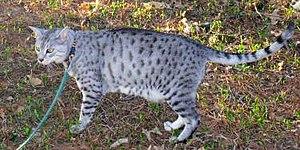
Le mau égyptien est une race de chat originaire d'Égypte et développée à partir des années 1953 en Italie puis aux États-Unis par une princesse russe. Rapidement reconnue par les registres d'élevage, la race se heurte dans les années 1980 à un problème de consanguinité : de nombreux chats originaires d'Inde et d'Égypte sont intégrés dans la race afin d'en augmenter le bassin génétique.